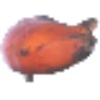
Label: red_banana